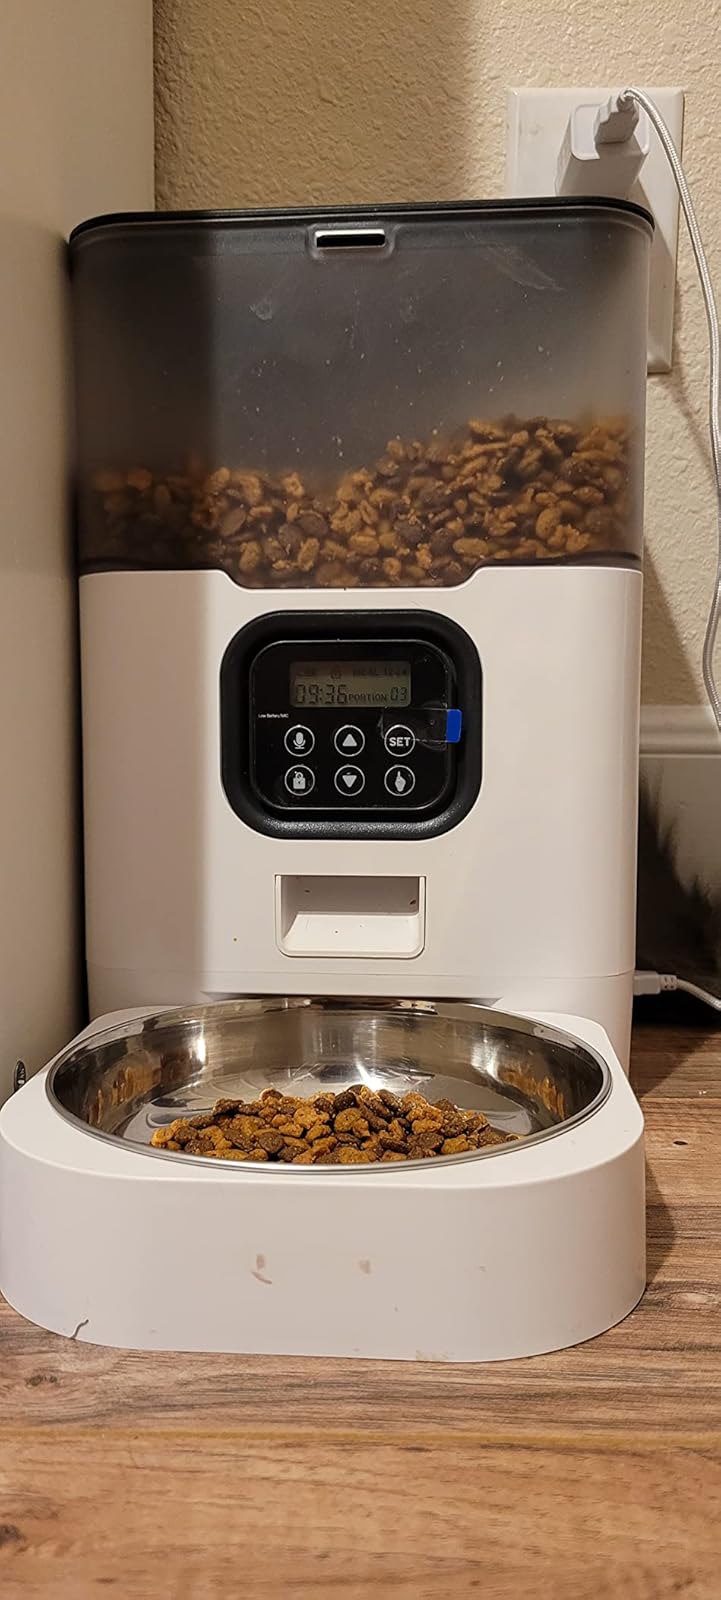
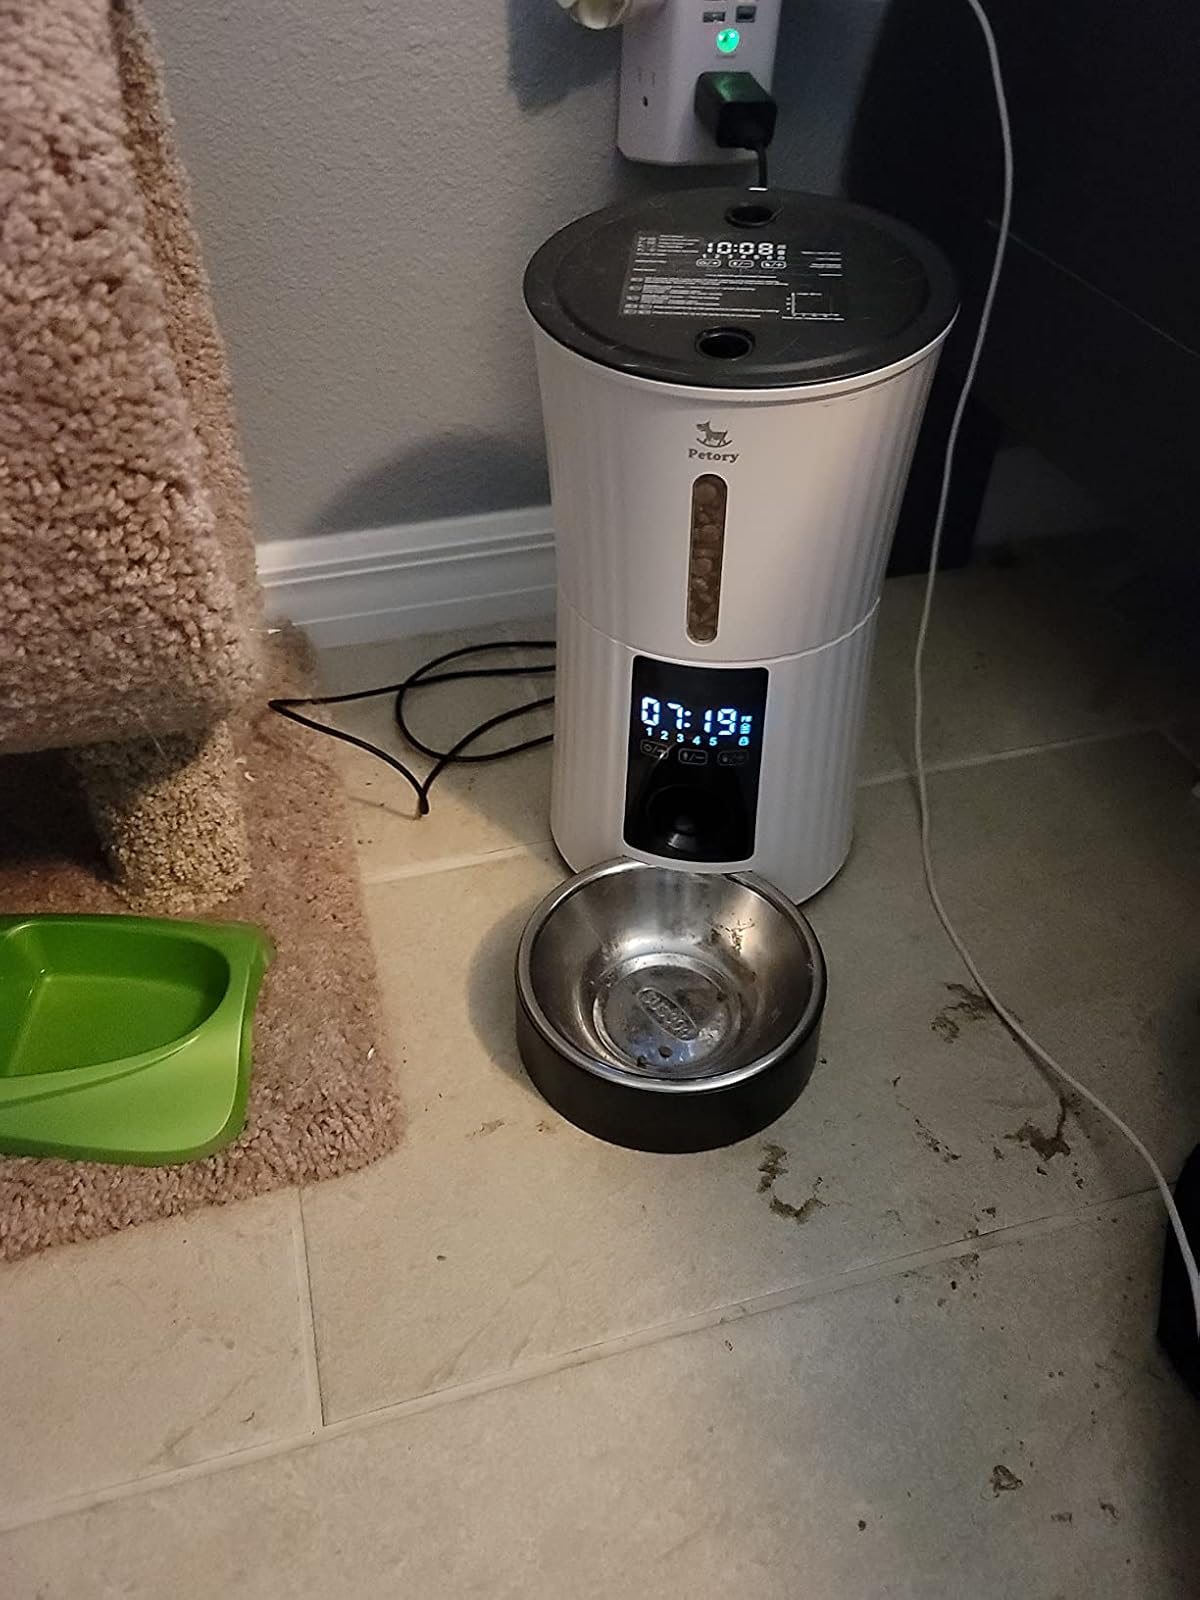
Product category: items_feeder
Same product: no